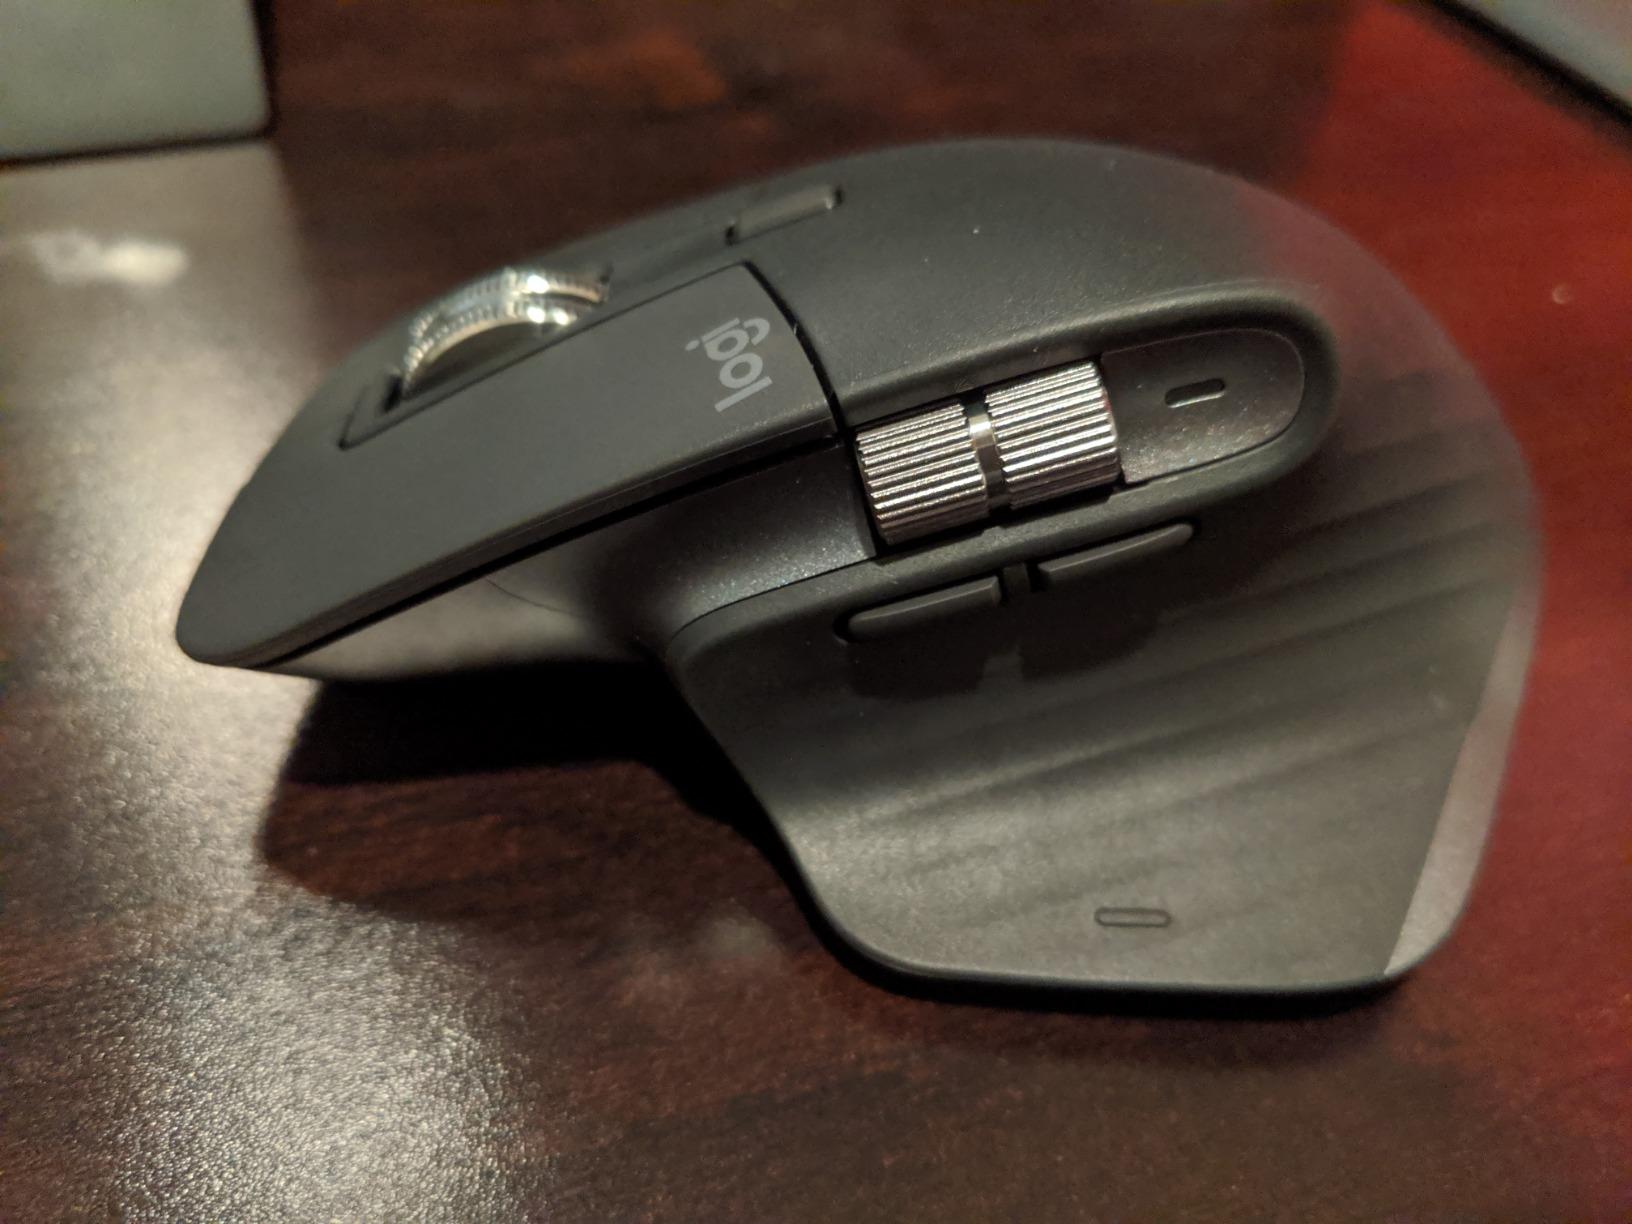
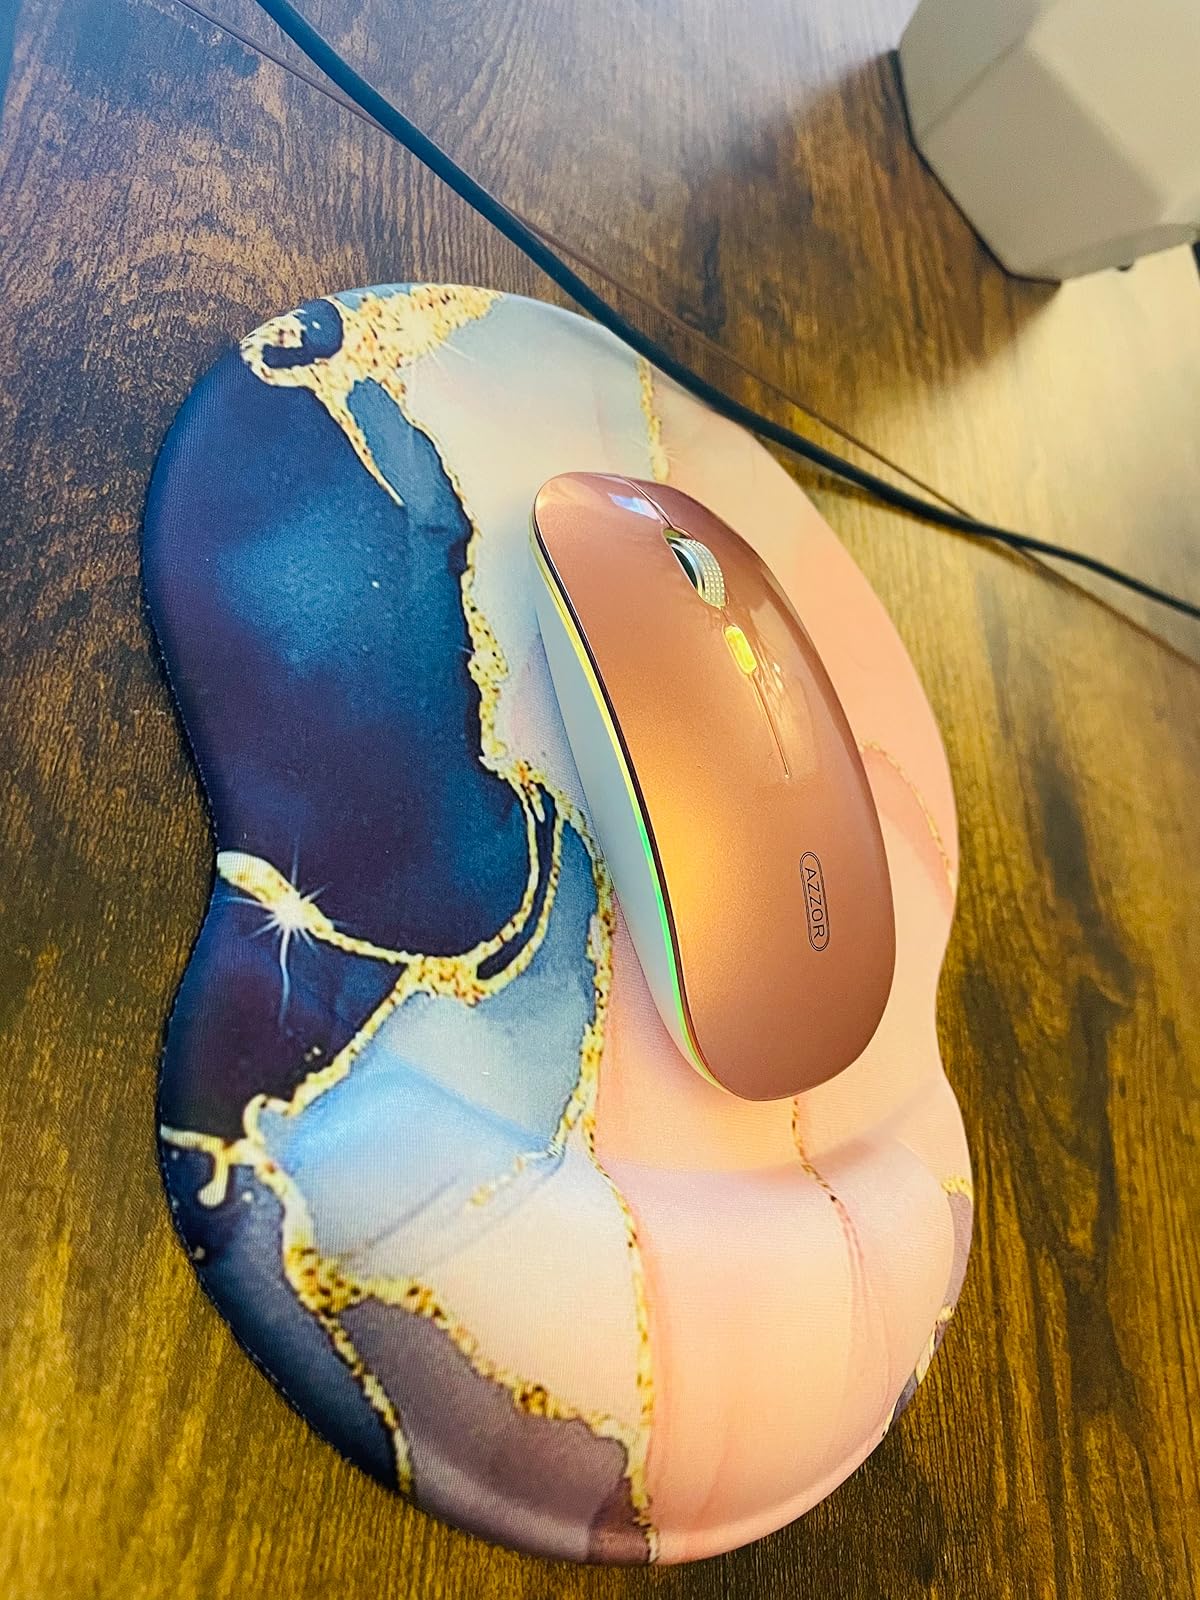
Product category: mouse
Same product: no